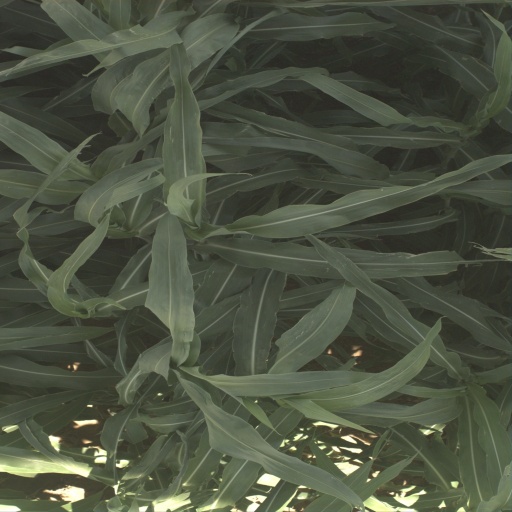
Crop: sorghum